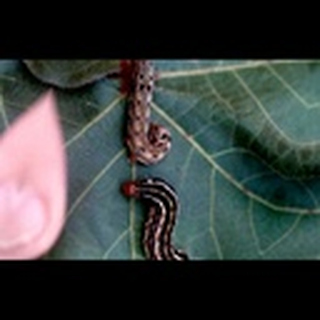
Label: cotton_army_worm